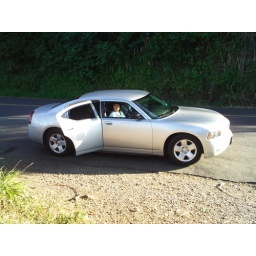
mom yellin at me to get back in the car - road to Hana